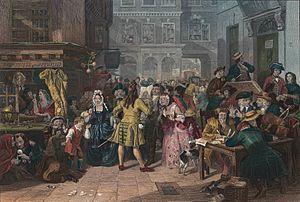
La Compagnie de la mer du Sud, était une société de commerce au long cours fondée en 1711 en Angleterre par le britannique Robert Harley. Spécialisée dans la guerre de course, elle succombe à la spéculation boursière et sa disparition prélude l'éclatement de la bulle financière de 1720.
Le krach de 1720 est une crise boursière qui se déroula en Grande-Bretagne en 1720, faisant suite à la bulle des mers du Sud entre 1711 et 1720 ; il constitue l'un des premiers krachs de l'Histoire, dans le sillage de la Révolution financière britannique.
Edward Young, né le juin 1681 à Upham, Hampshire et mort le 5 avril 1765 à Welwyn, est un poète romantique anglais.
1720 est une année bissextile commençant un lundi.